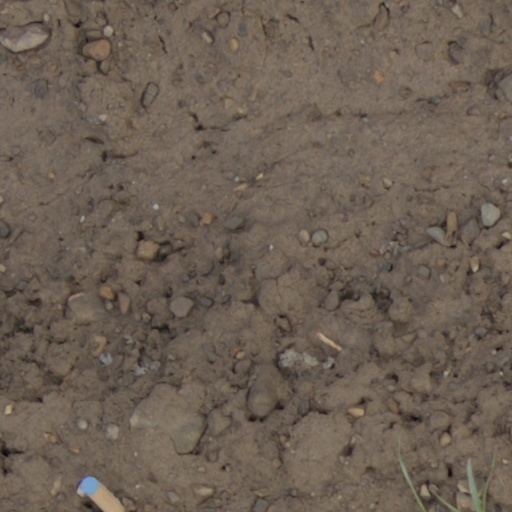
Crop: wheat